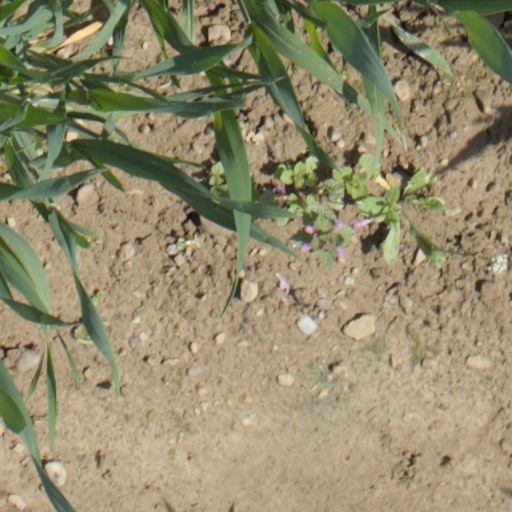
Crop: wheat